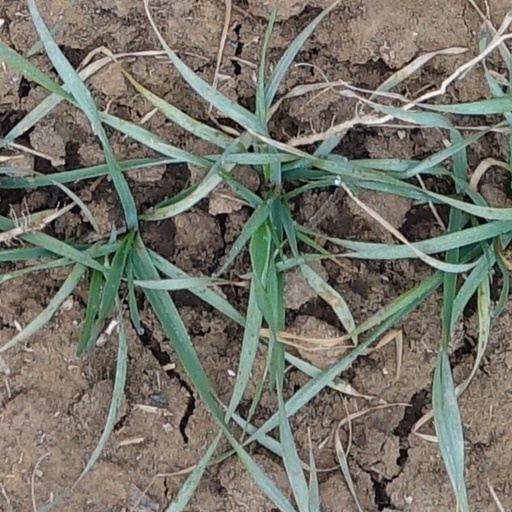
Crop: wheat